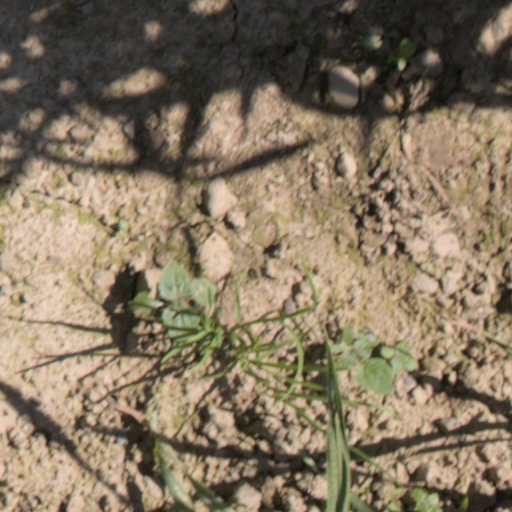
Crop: wheat